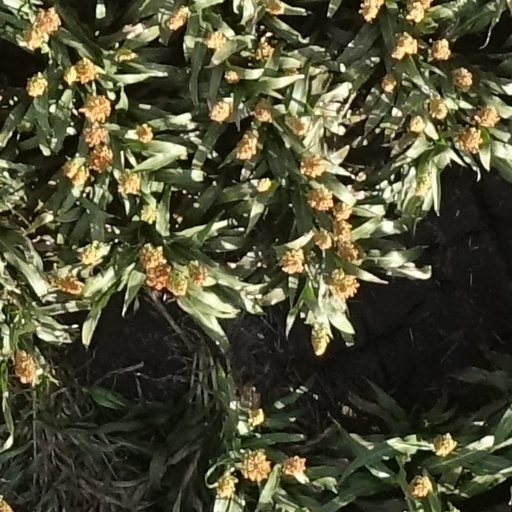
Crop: sorghum